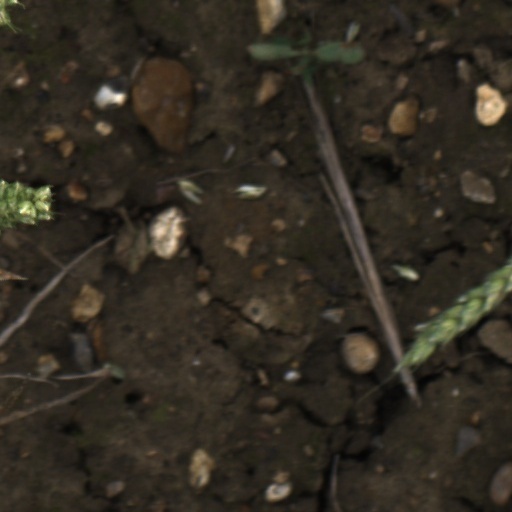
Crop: wheat